Hurricane Katrina disaster relief

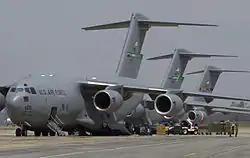
U.S. Air Force cargo aircraft unload several tons of supplies at Keesler Air Force Base in Biloxi, Mississippi.

Since the hurricane passed through, the governors of Alabama, Mississippi, Florida, Kansas, Pennsylvania, and Louisiana; as well as California and Texas, collectively called to duty more than 50,000 Guard troops.